Bologna Cathedral

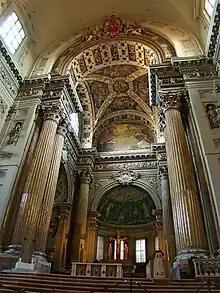
Cappella Maggiore

The early campanile is tall with a circular base has never been rebuilt. Instead, a new, external bell tower with a height of was built around the existing one sometime between the 12th and 13th centuries. The campanile is the second tallest tower in Bologna, behind the Asinelli Tower.